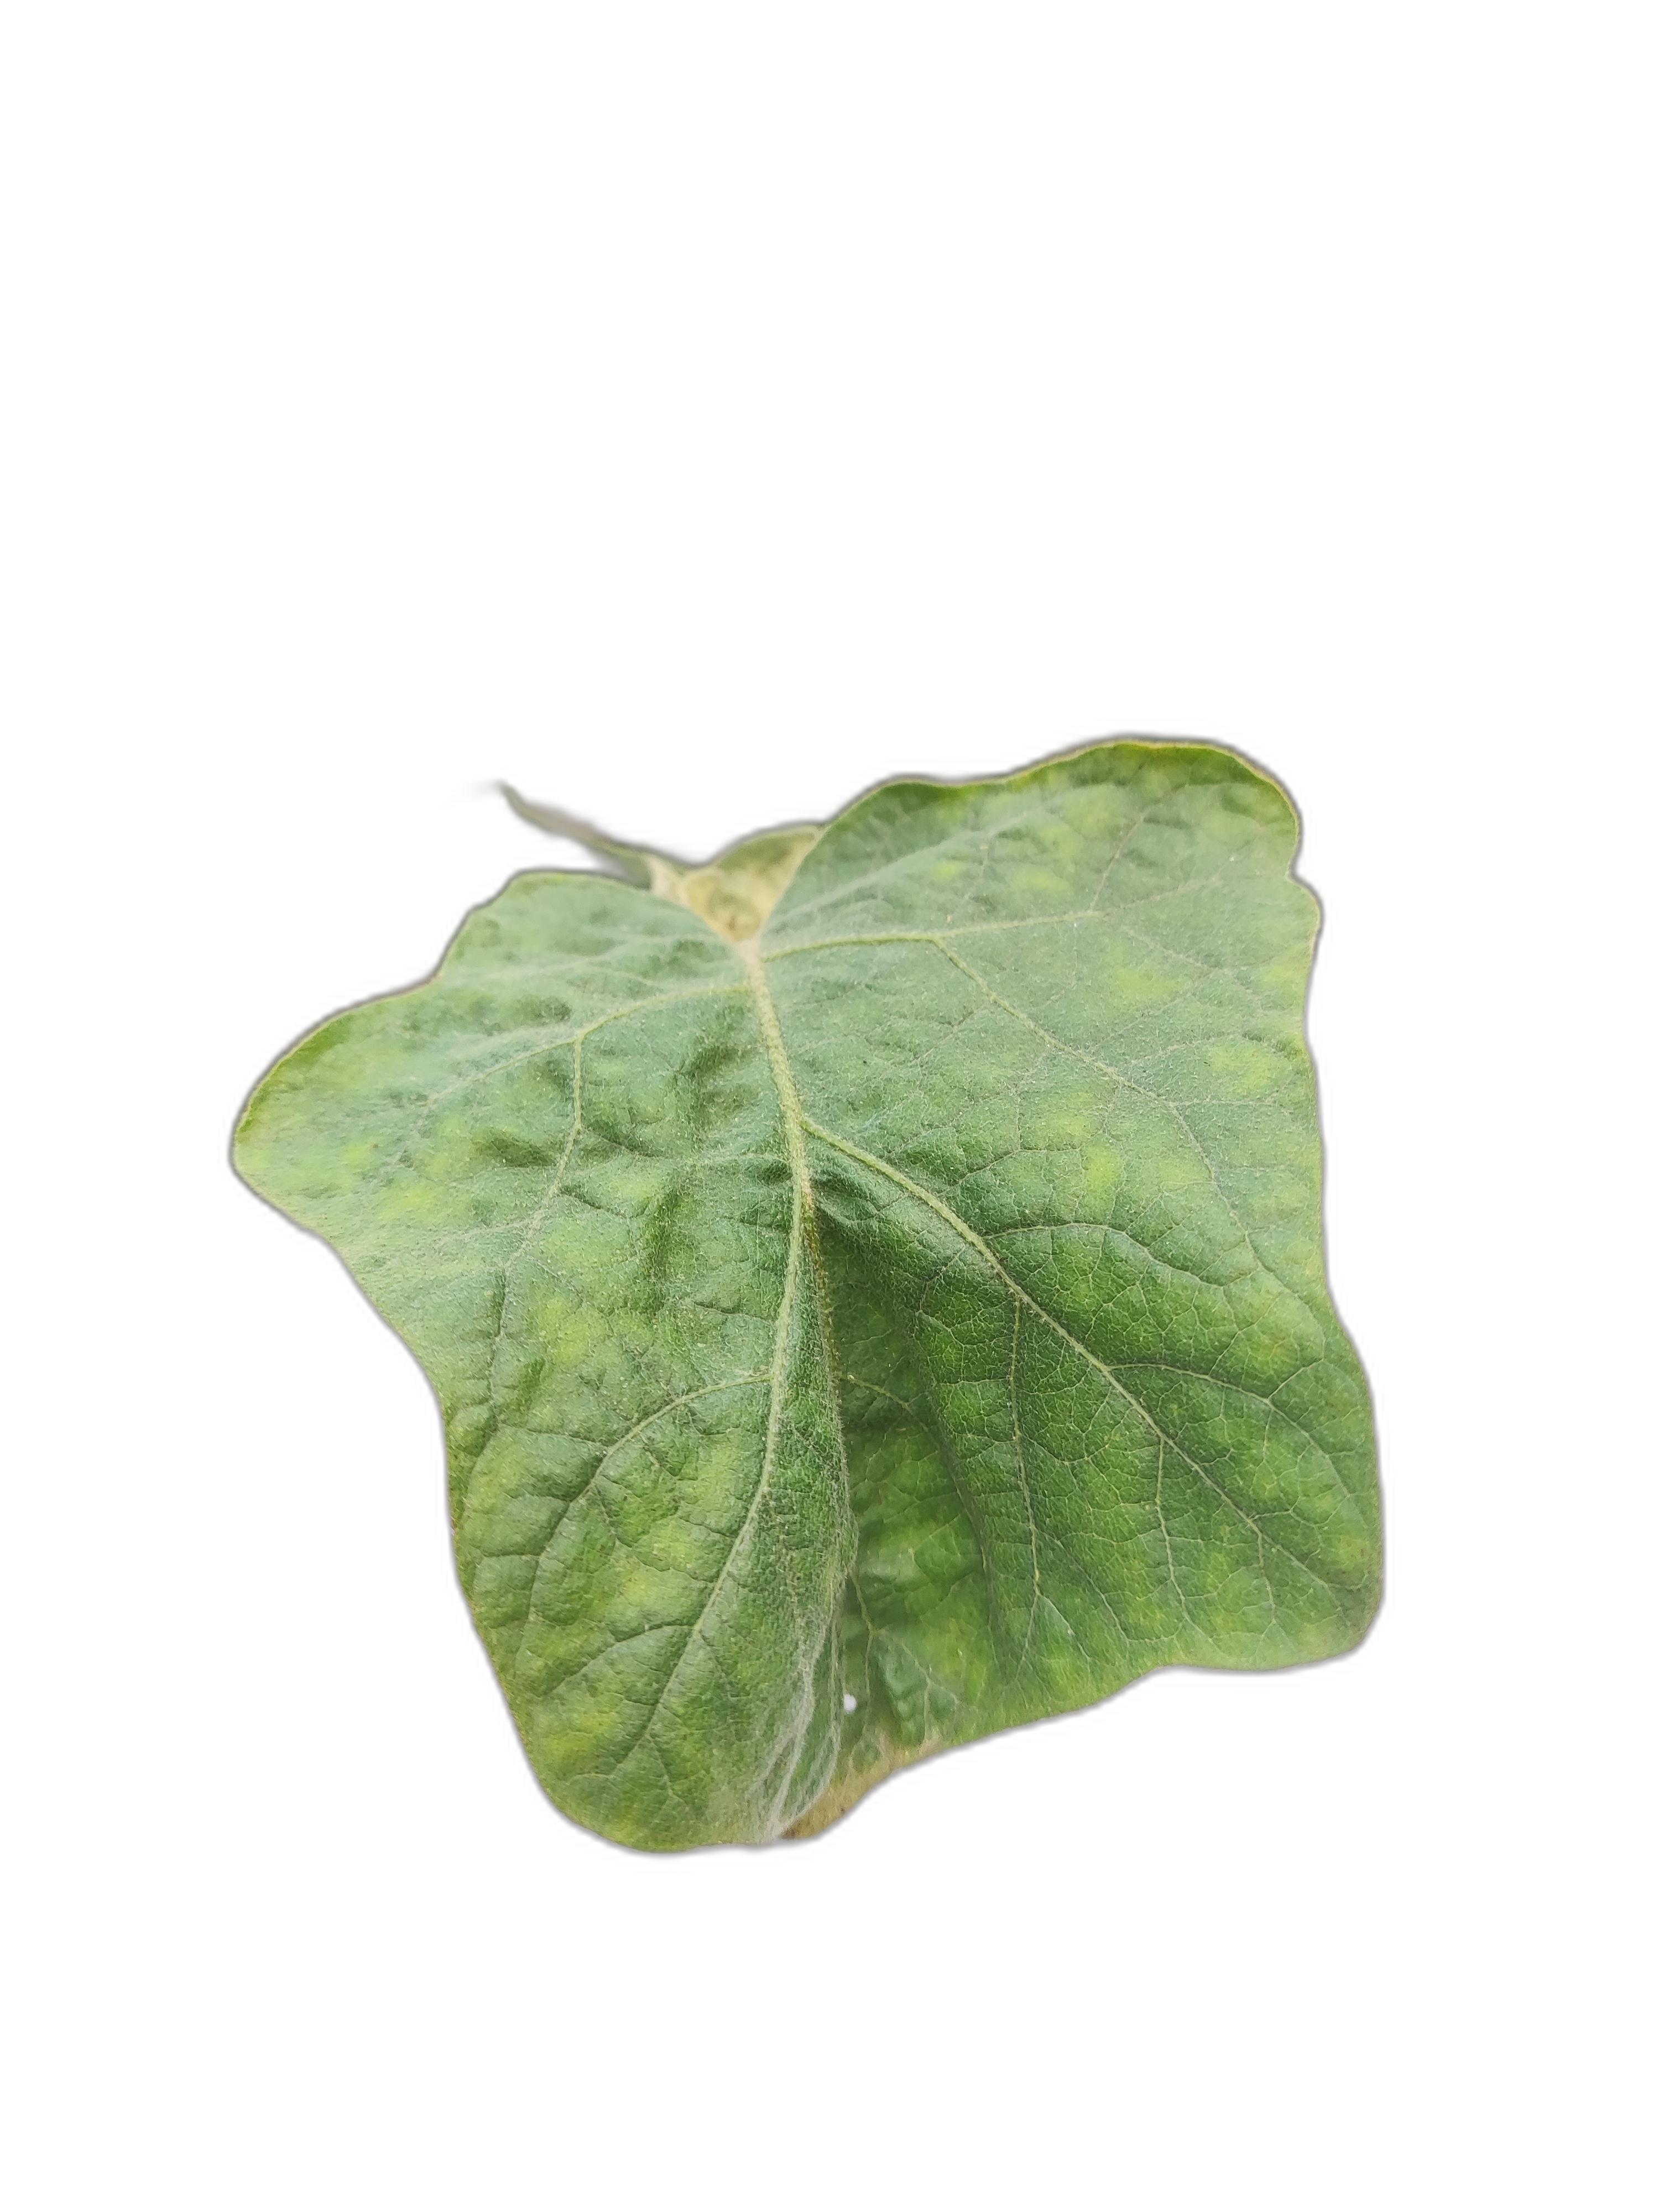
Label: Healthy Leaf